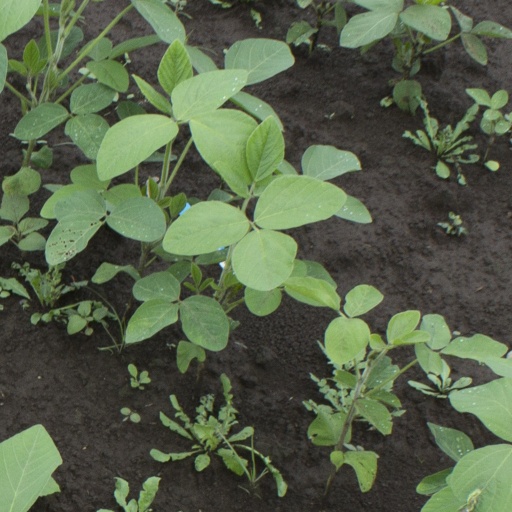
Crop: soybean